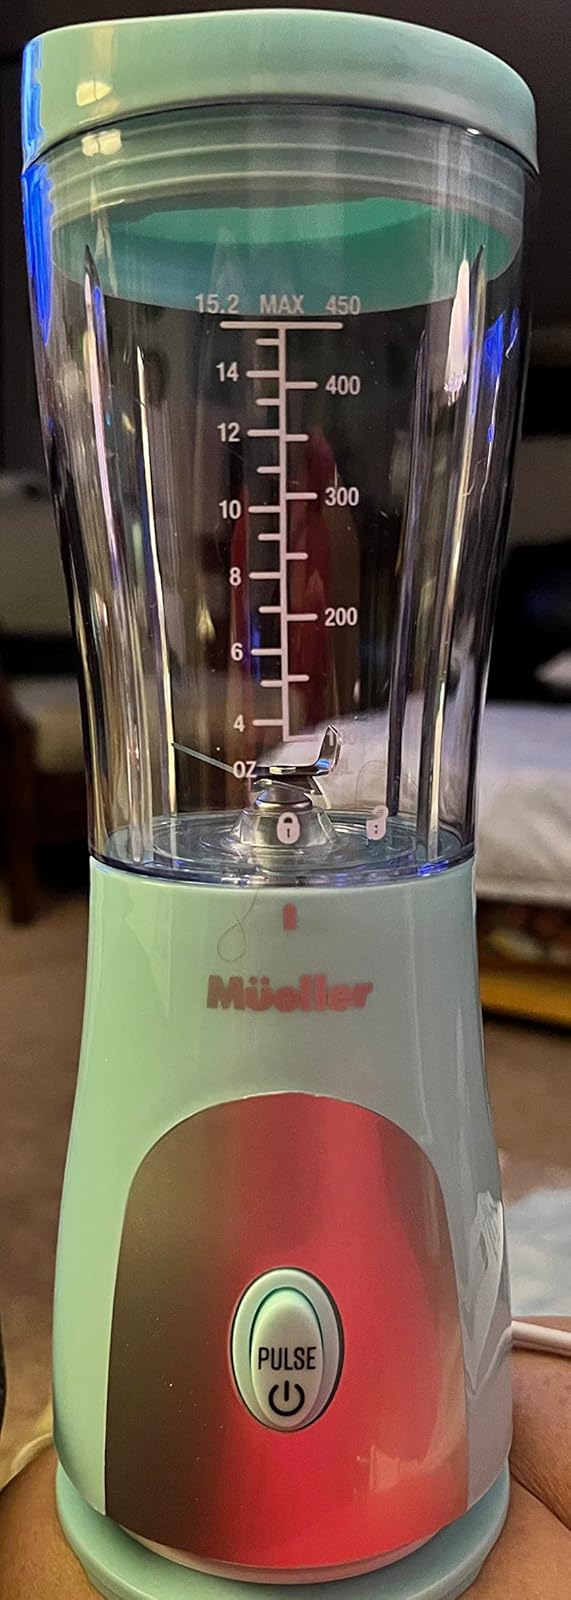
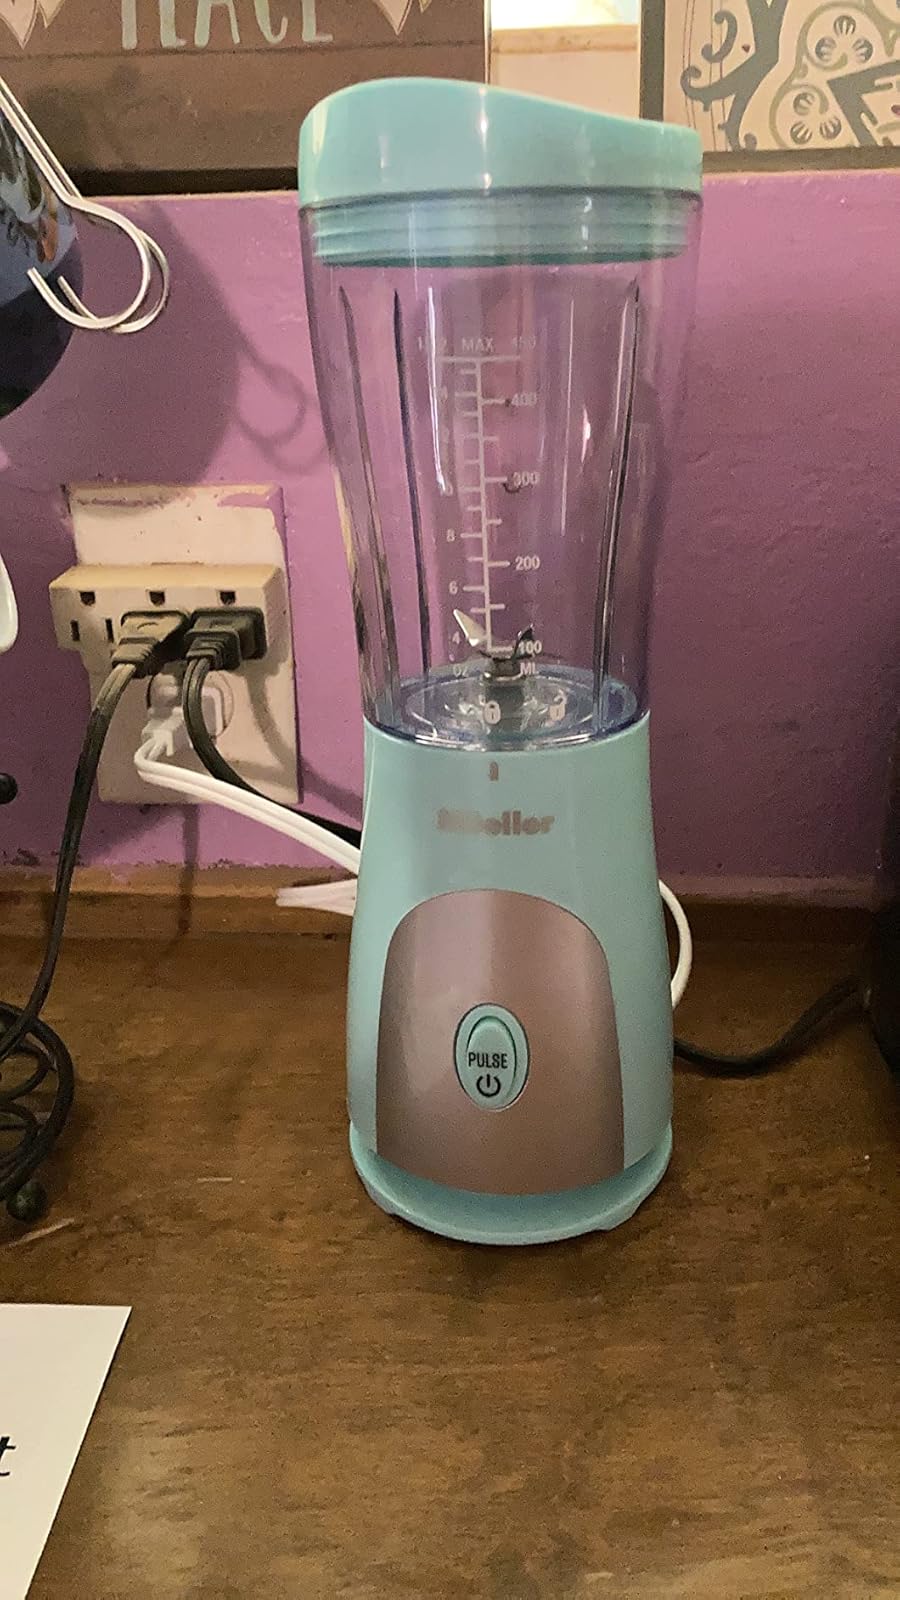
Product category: items_blender
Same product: yes